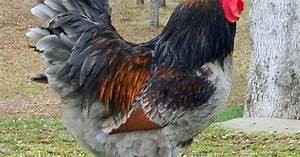
Label: gallina